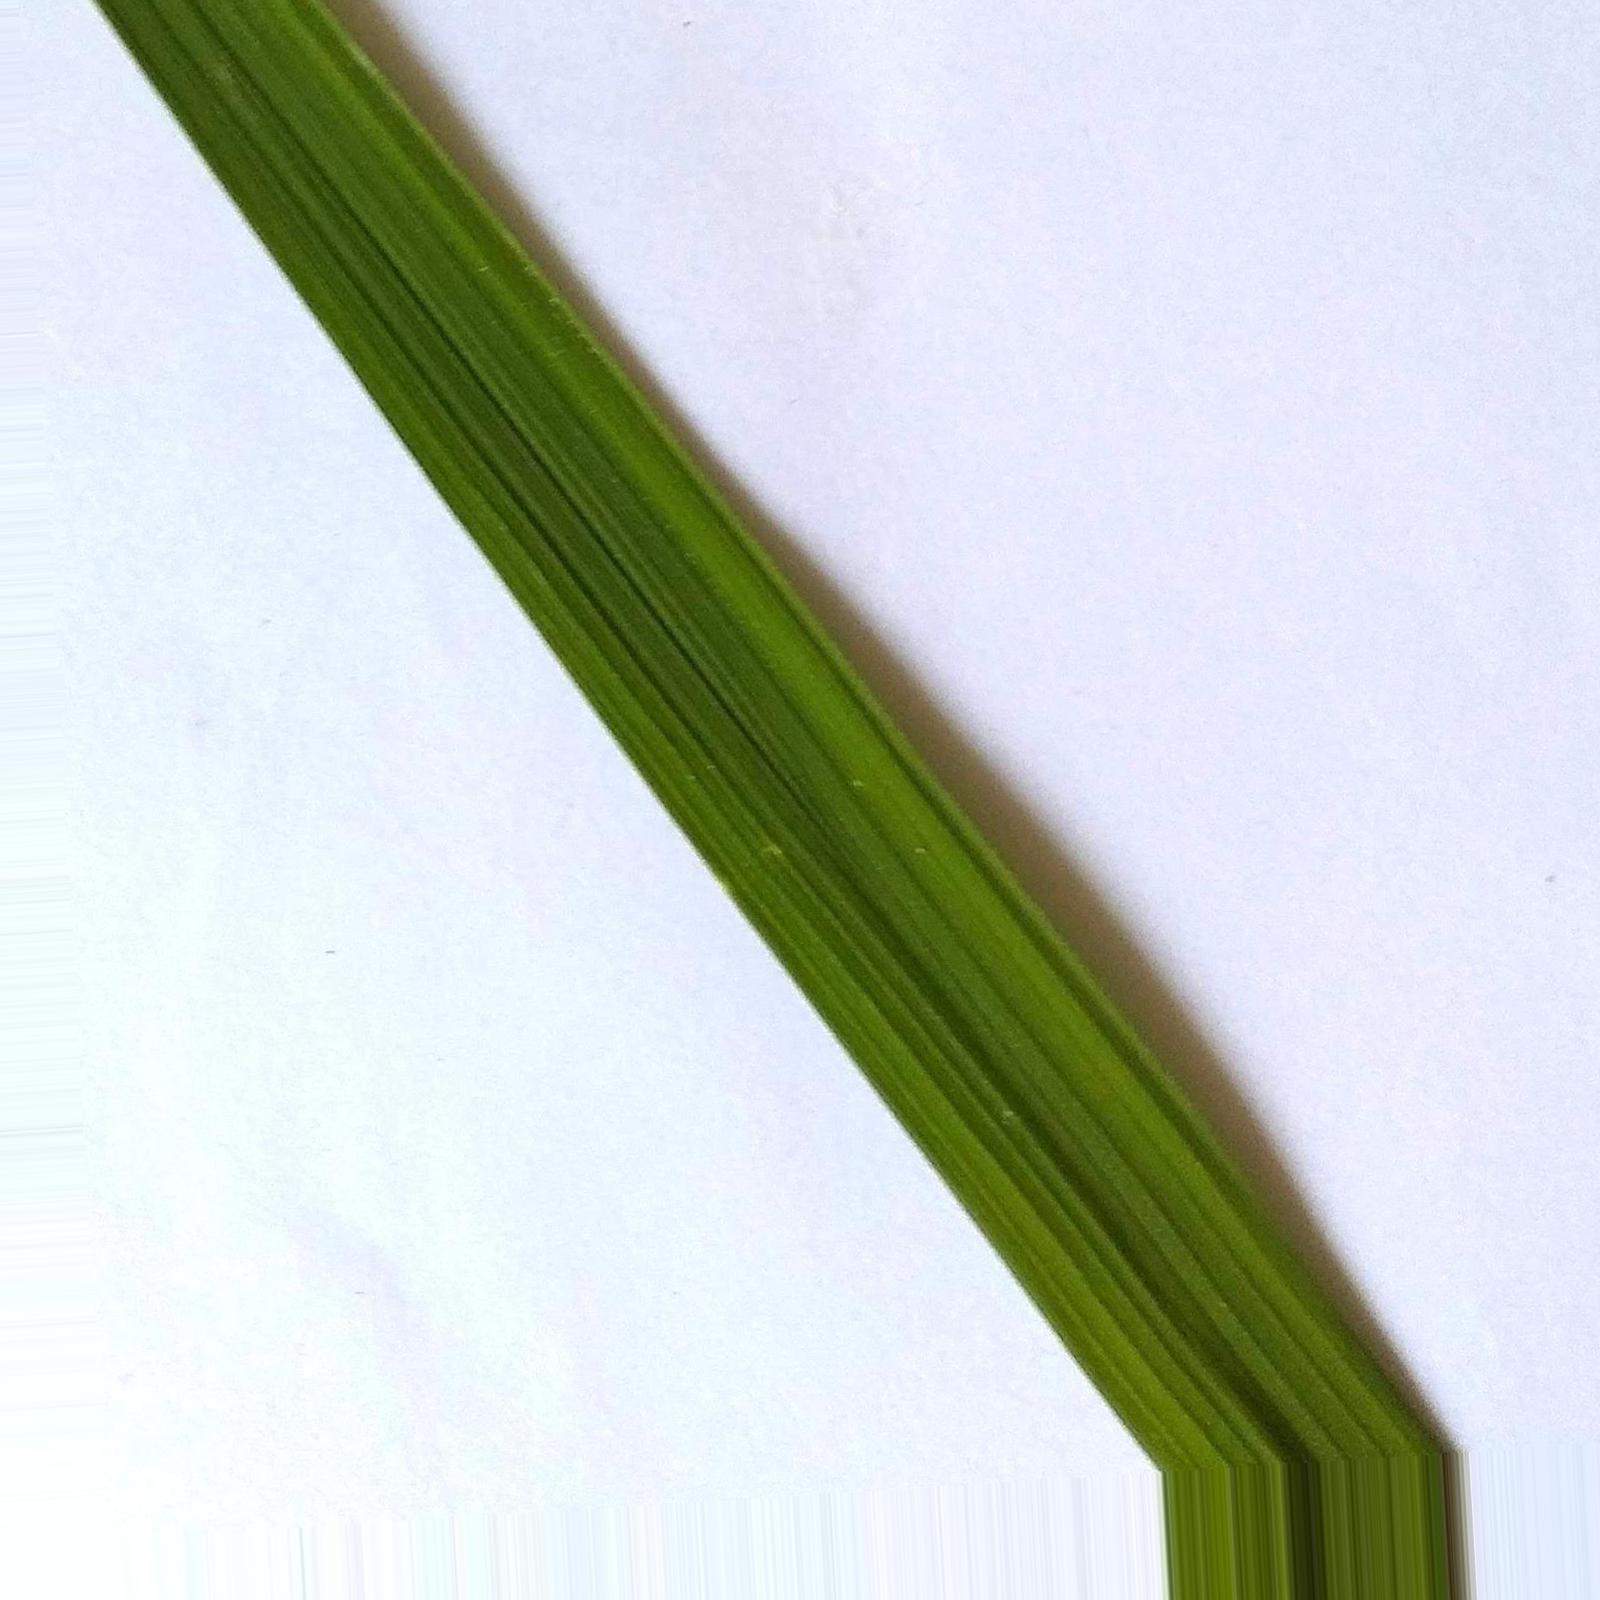
Nhãn: Healthy